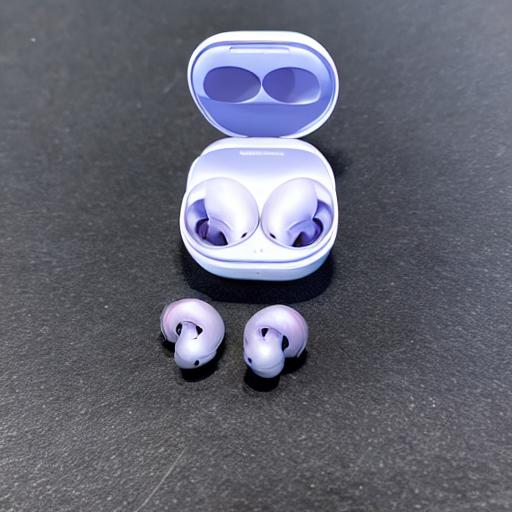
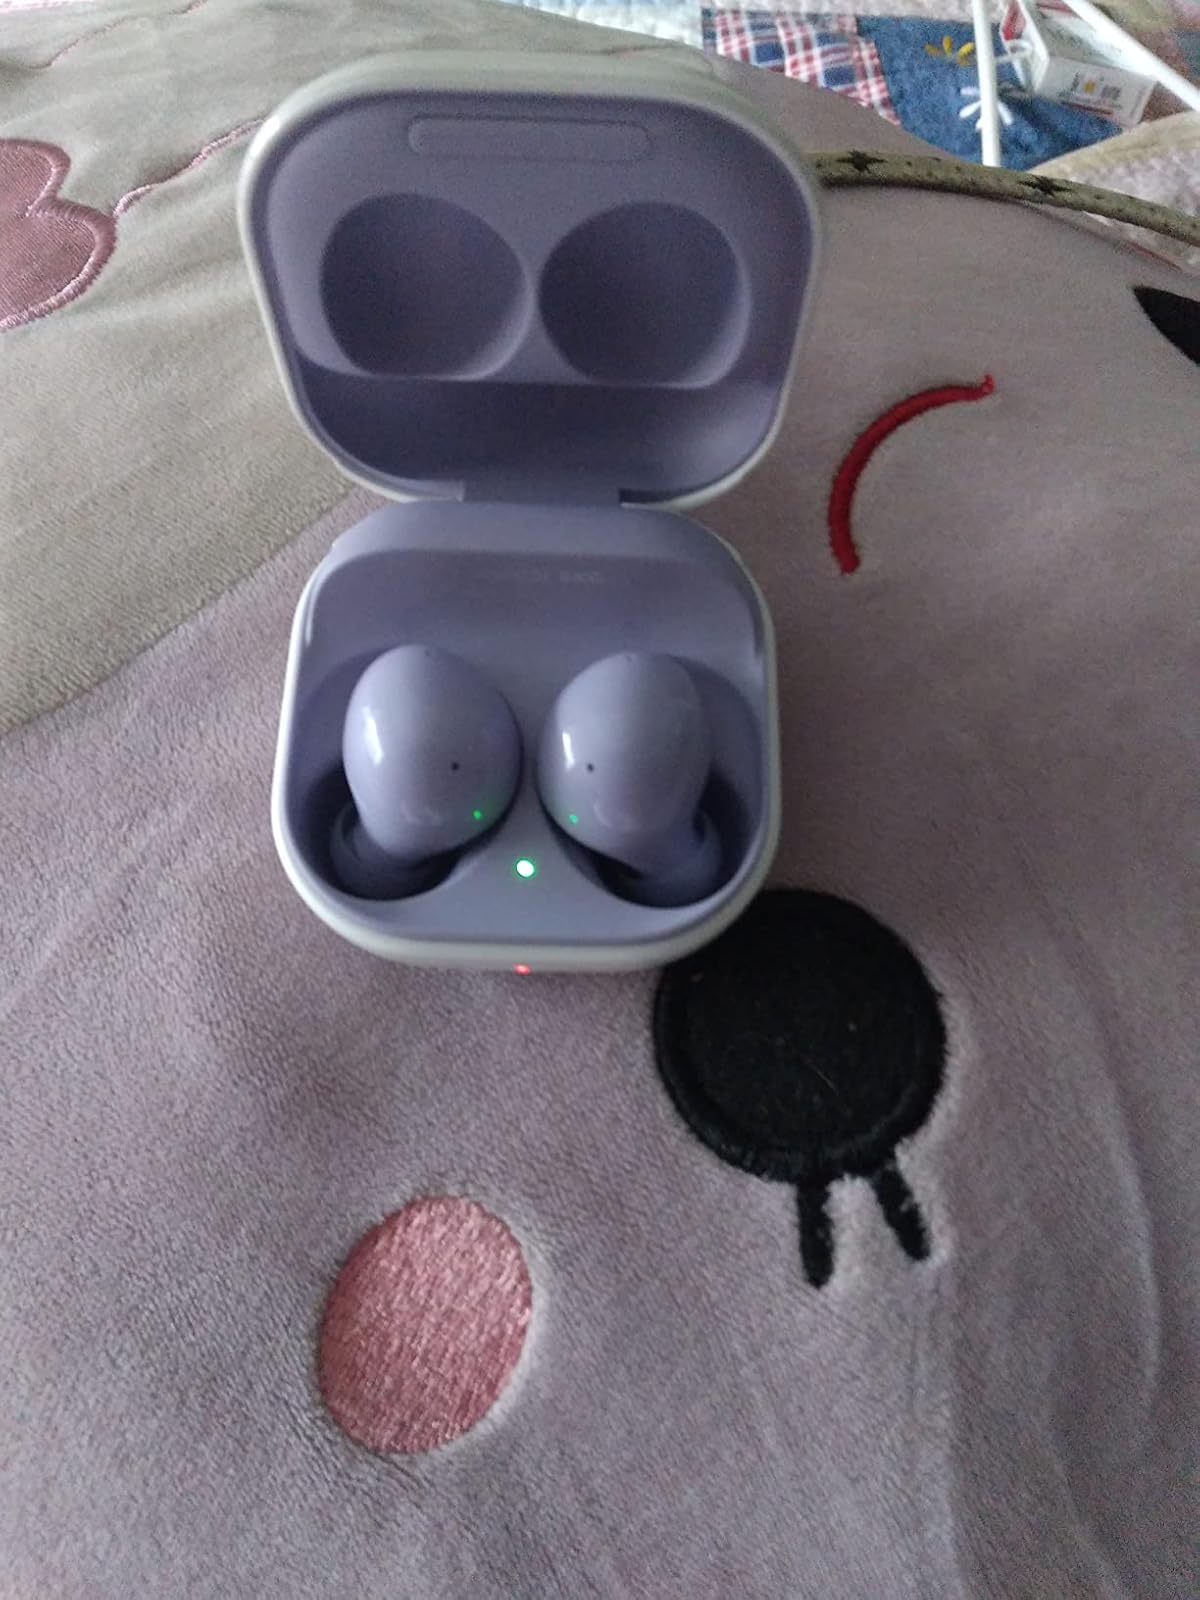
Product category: earbuds
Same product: no